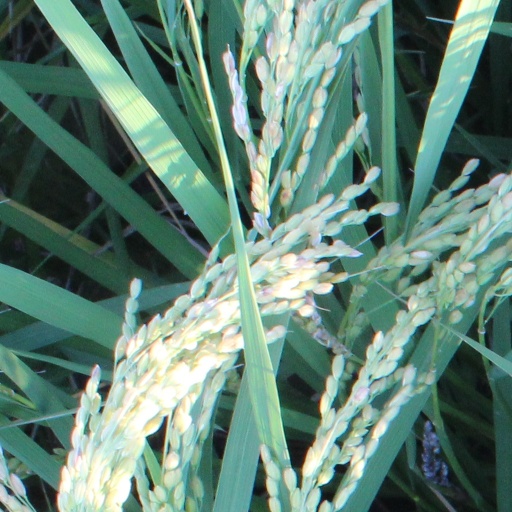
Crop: rice